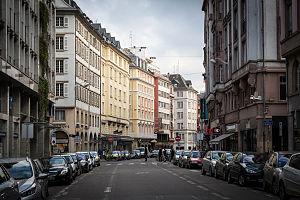
La Grande-Percée est un projet urbain de modernisation du centre historique de Strasbourg, entre 1910 et 1960. Elle correspond aux rues actuelles du 22-novembre, des Francs-Bourgeois, de la Division-Leclerc, et de la 1ʳᵉ-Armée.